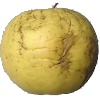
Label: Apple Golden 1